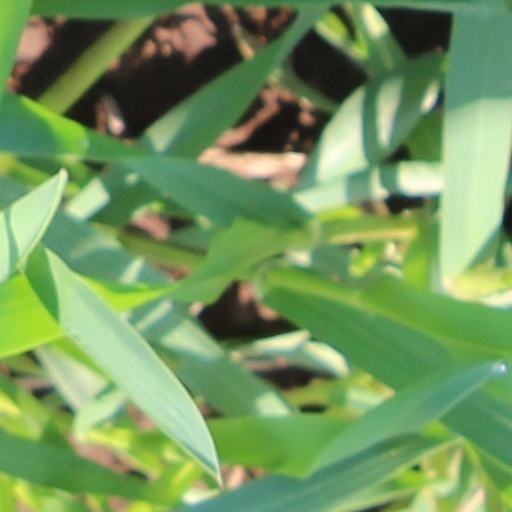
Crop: wheat